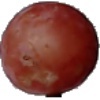
Label: Grape Pink 1